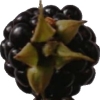
Label: blackberry